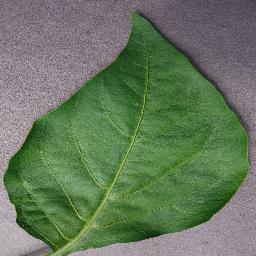
Label: Pepper,_bell___healthy